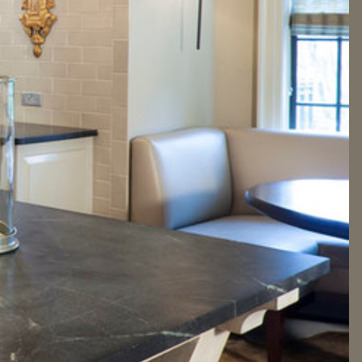
Material: leather